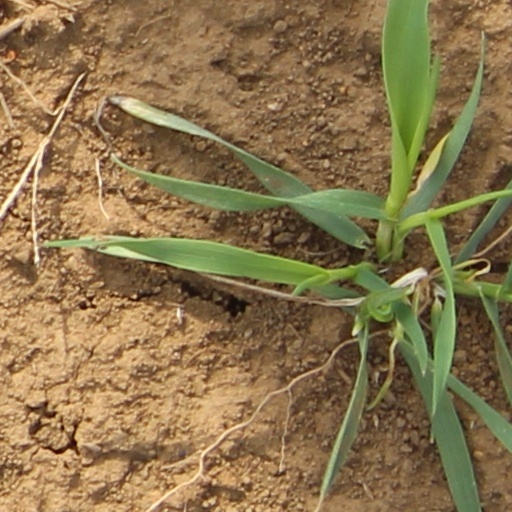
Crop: wheat